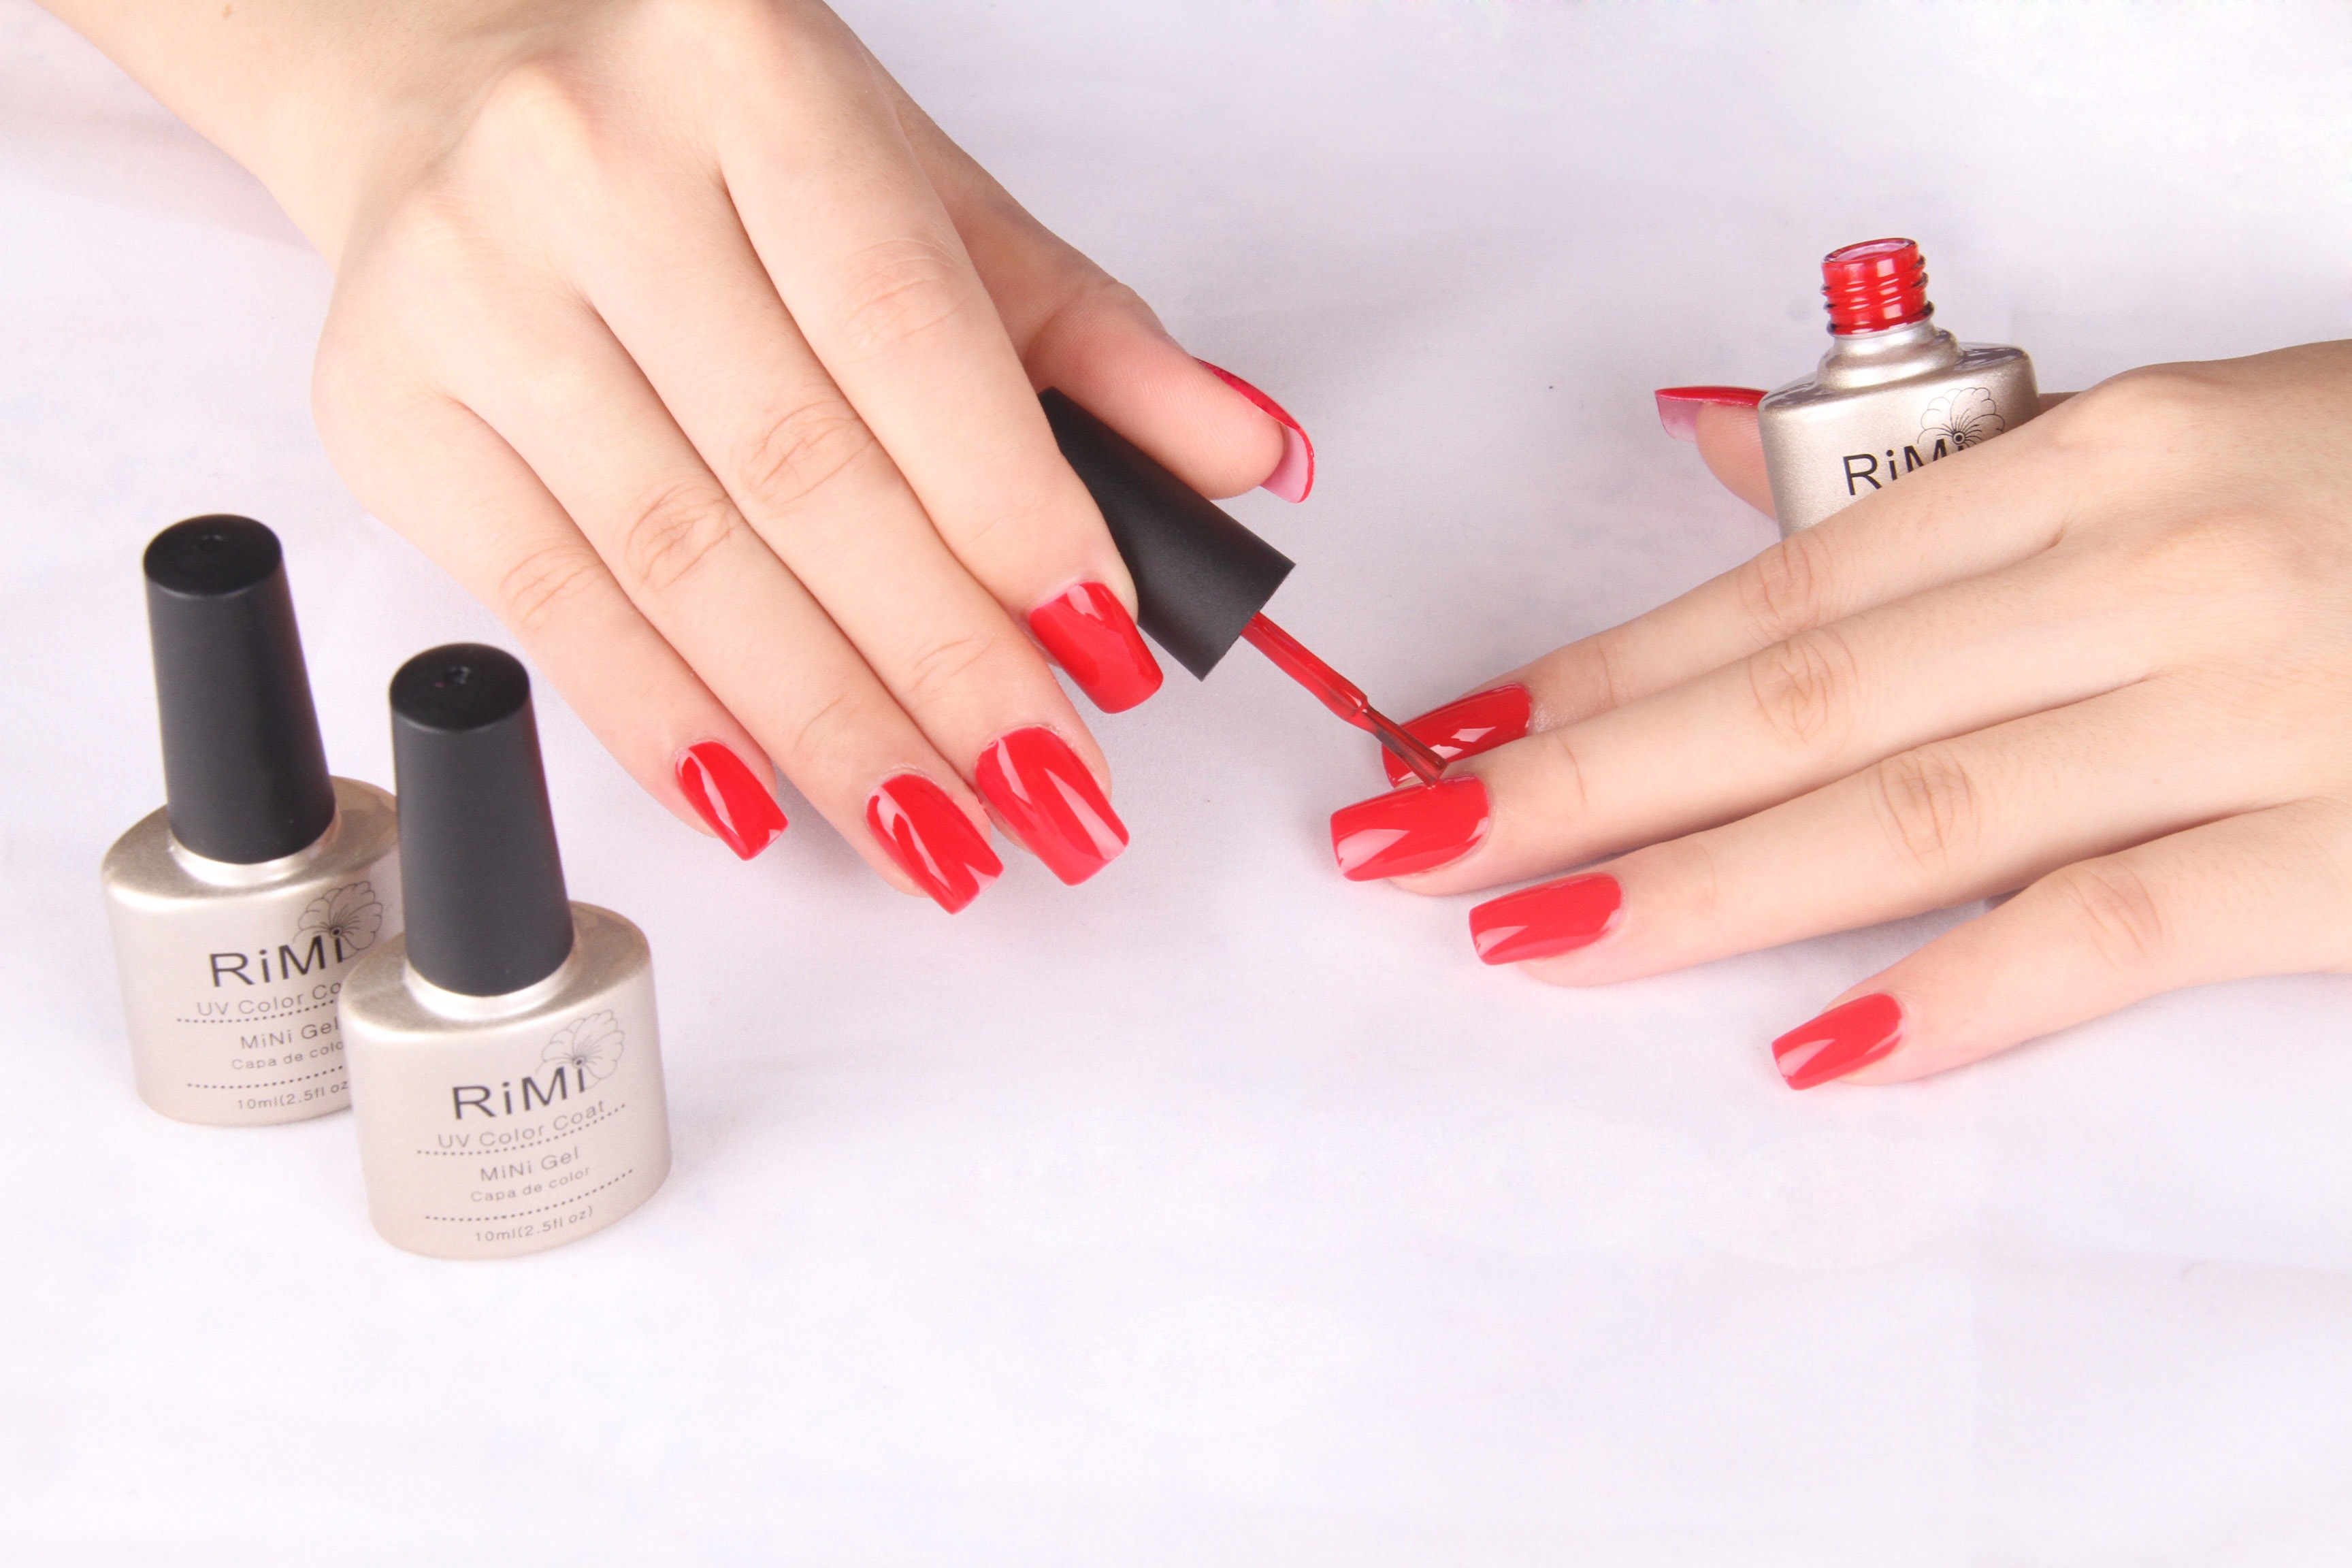
hand, woman, finger, red, nail, lip, manicure, nail polish, beauty, cosmetics, products, nail care, cosmetology, polishing